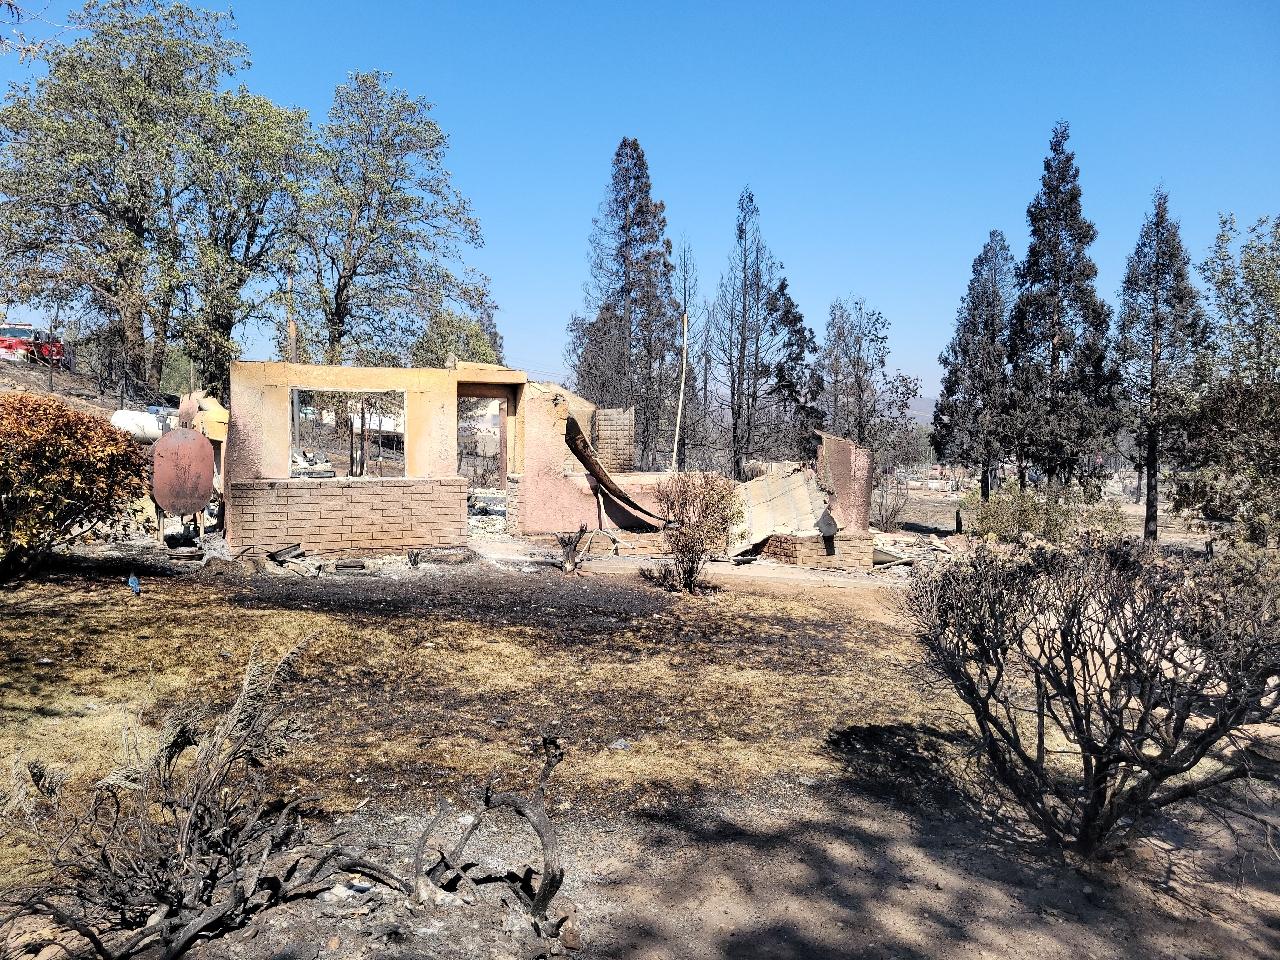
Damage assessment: destroyed